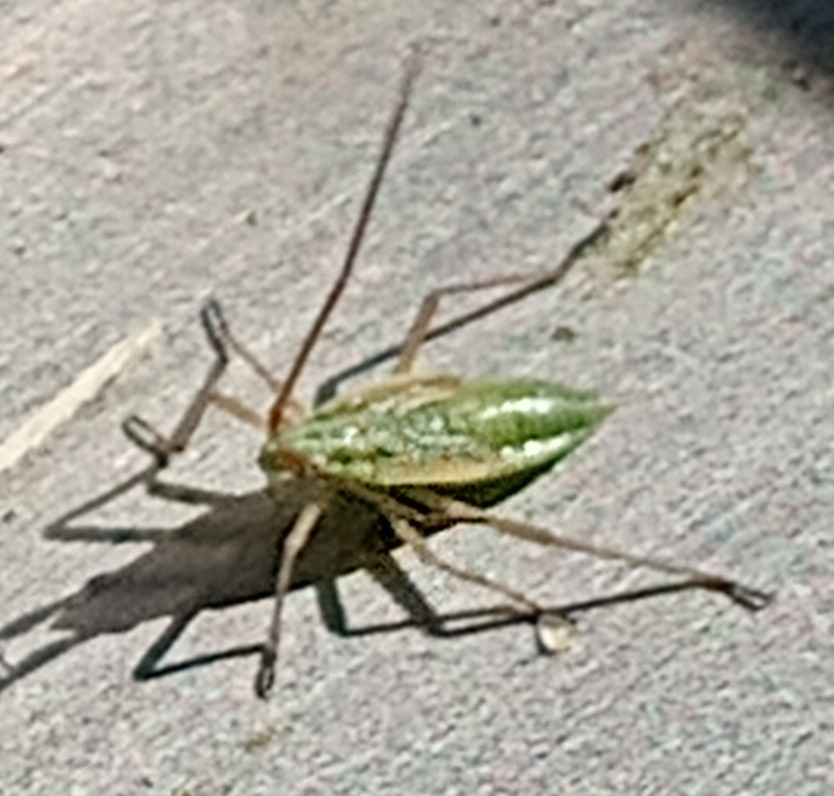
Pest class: occasional_pest